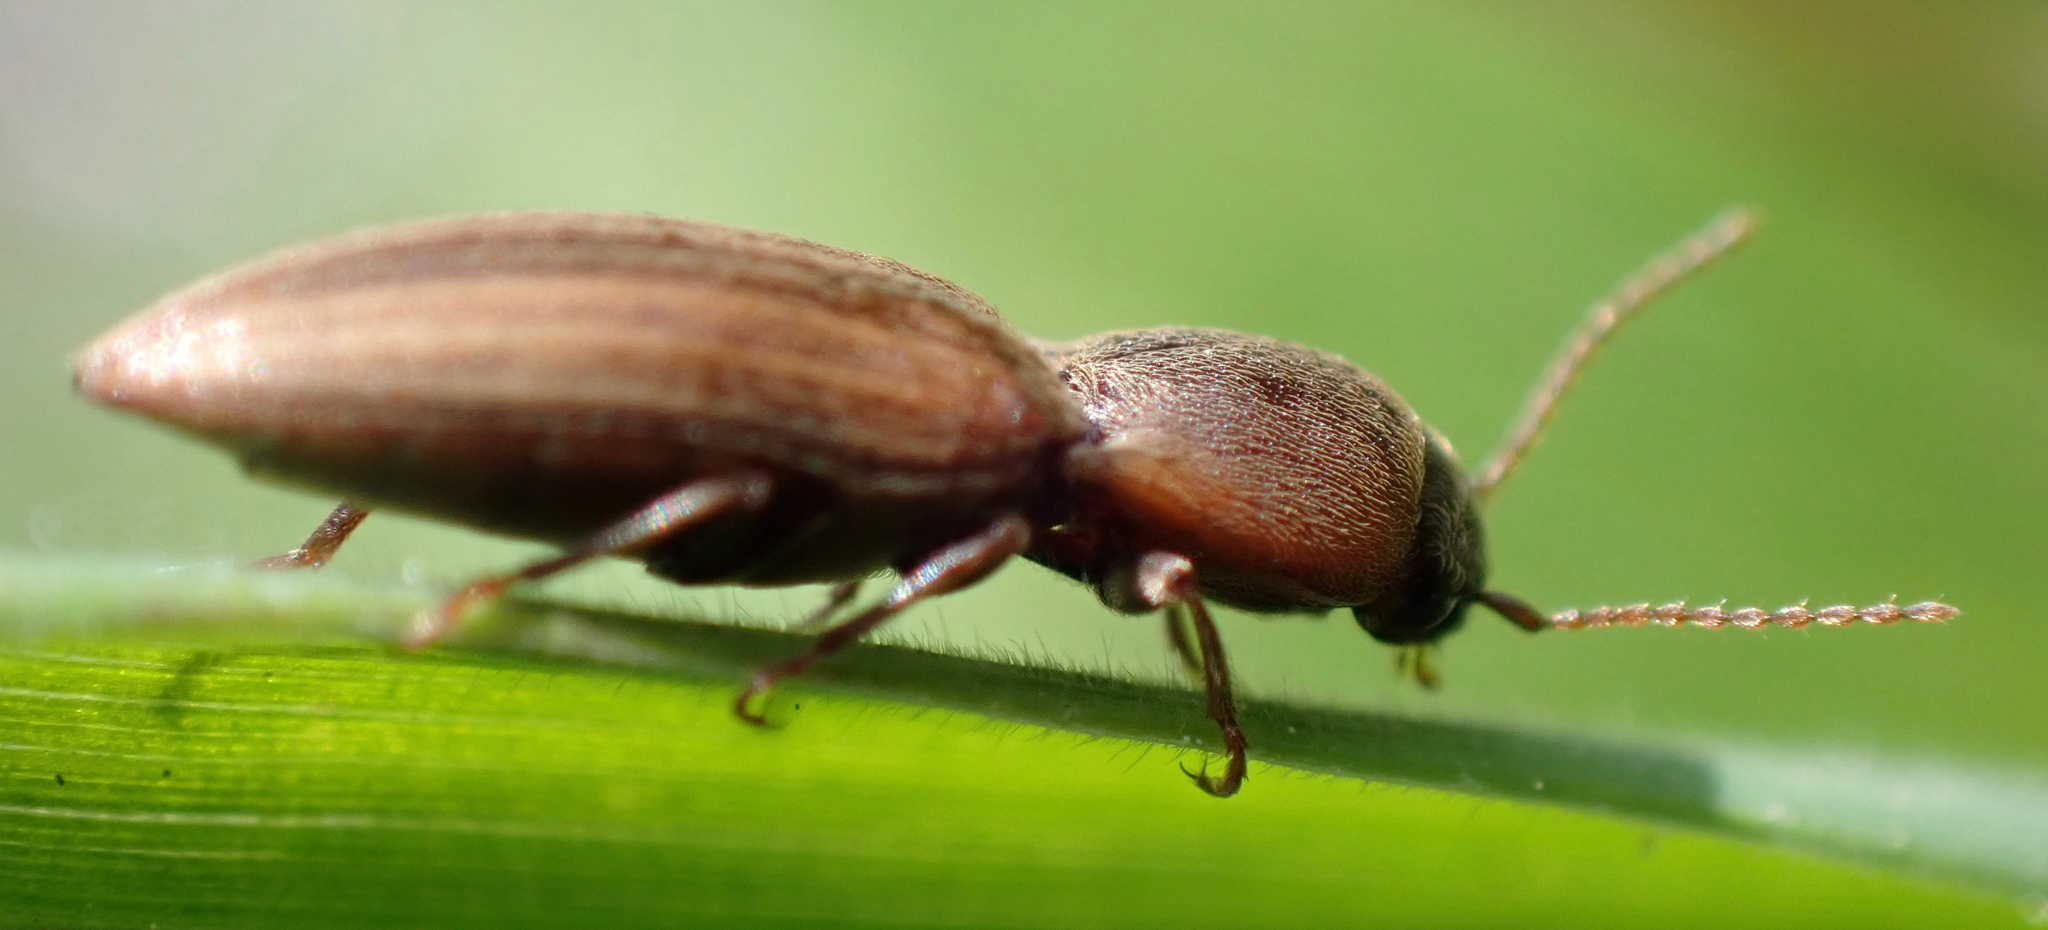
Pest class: clickbeetles_wireworms